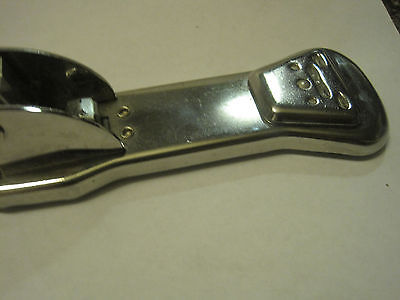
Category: stapler